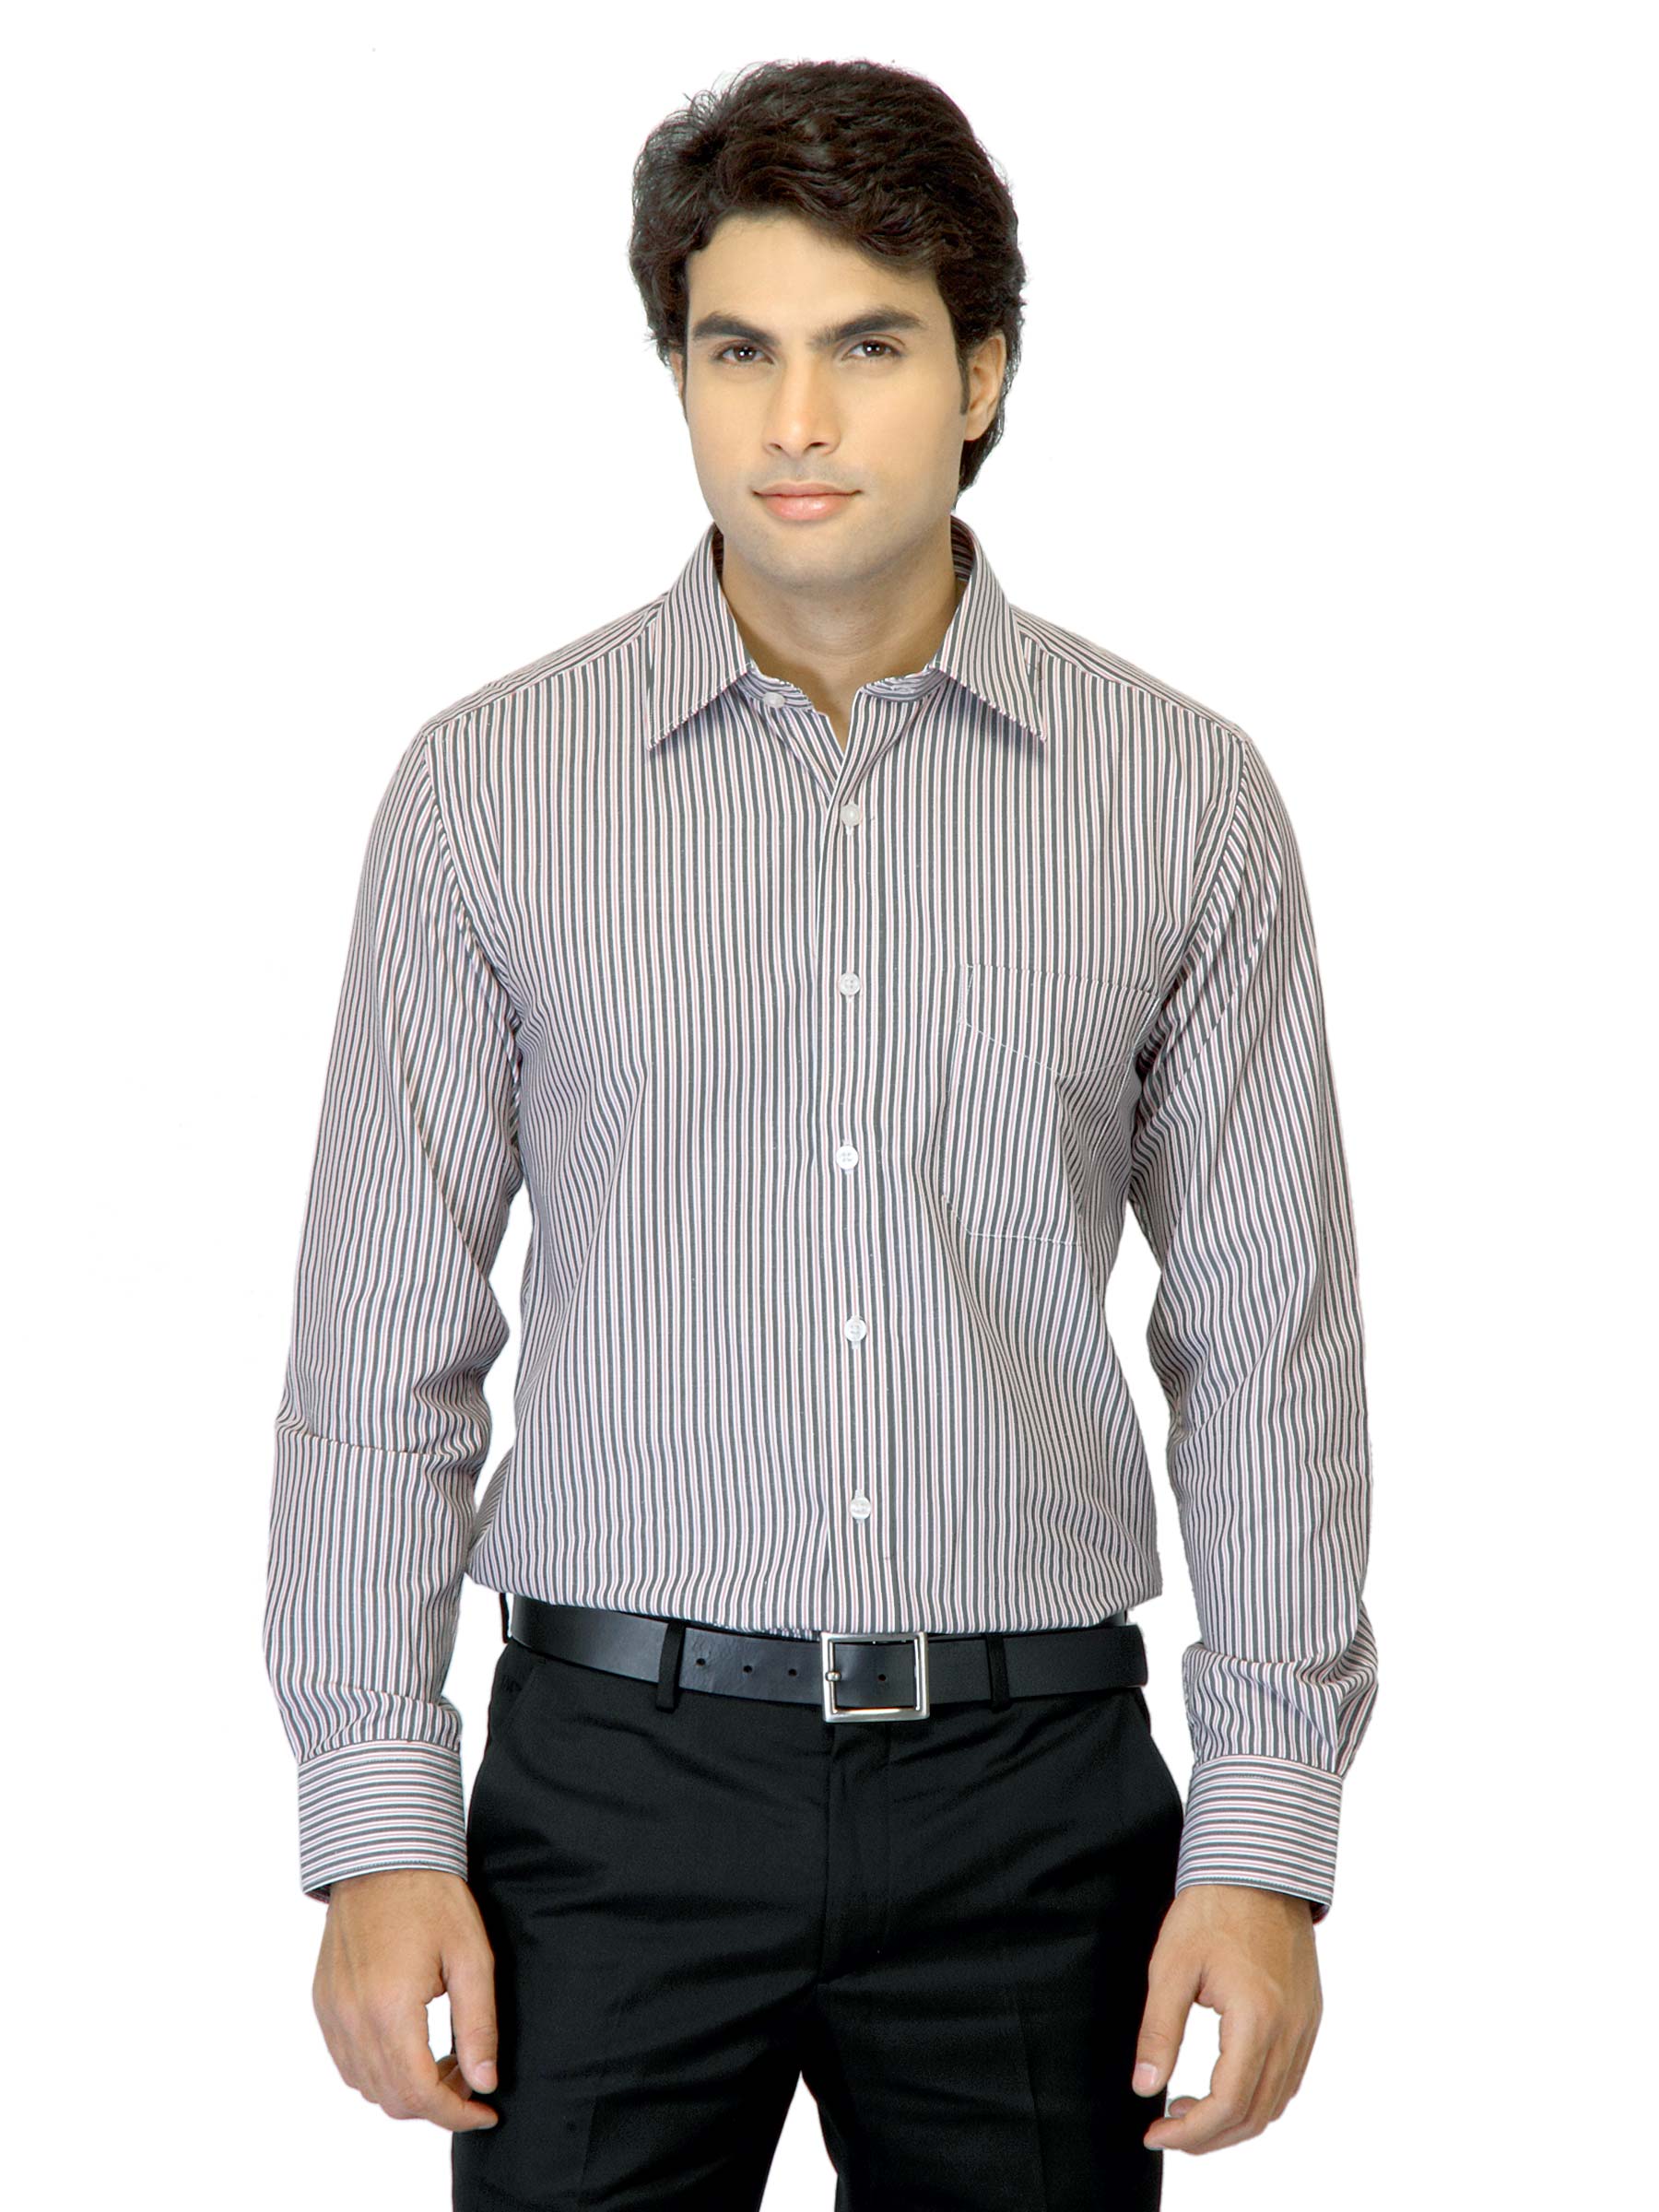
Mark Taylor Men Striped Grey Shirt
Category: Apparel / Topwear / Shirts
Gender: Men
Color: Grey
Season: Summer 2012
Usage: Formal